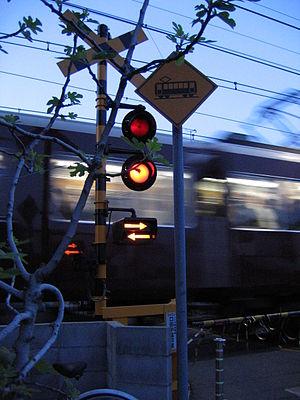
Un passage à niveau est un croisement à niveau d'une voie ferrée avec une voie routière ou piétonnière.